1939 Pacific typhoon season

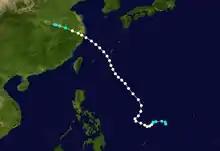
Track map of the 2nd typhoon in July, which struck China

On July 7, a tropical depression was first observed while located about east of Naha, Okinawa. It moved to the northwest, and the next day a station in Ōshima reported winds in excess of and a pressure of when the storm was nearby. Based on the report, it is estimated it intensified into a typhoon, and after turning northeastward upon entering the Yellow Sea it struck North Korea. The storm turned to the east, and was last observed on July 12 in the open Pacific Ocean. Rainfall and flooding from the typhoon and several other storms during the month resulted in two deaths and considerable damage to private and public property in the Philippines.